Freebird (2021 film)

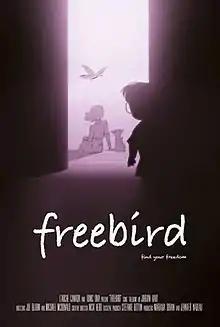
Promotional release poster

Freebird is a 2021 Canadian 2D animated short film written and directed by Michael Joseph McDonald and Joe Bluhm, and co-led by creative director Nicholas Herd. The plot follows Jon, a boy with Down syndrome, navigating the world with a loving mother, an absent father, and a life-long crush. Forty-five years of Jon's life are depicted in five minutes with no dialogue. The film is a joint production between and L’Arche, featuring original music by "Jordan Hart".